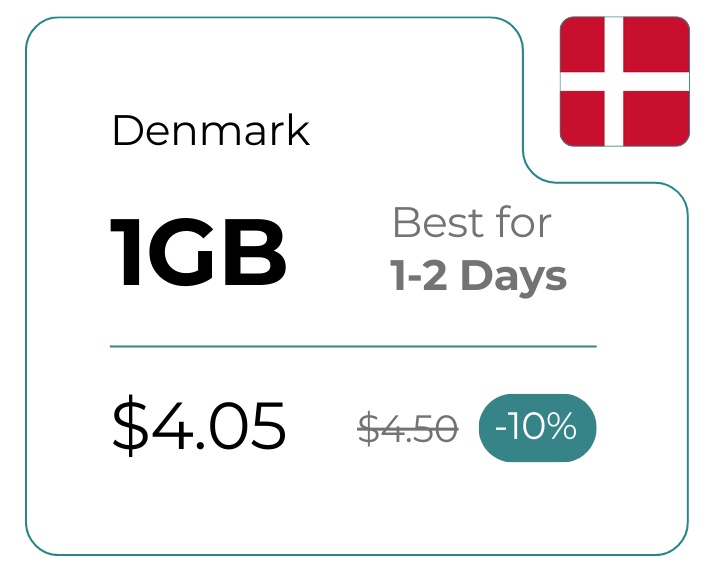
Denmark 1 GB 30 Days
Denmark travel roaming eSIM.
Brand: ConnectedYou I Uber One
Category: Electronics > Communications > Telephony > Mobile & Smart Phone Accessories > Mobile Phone Pre-Paid Cards & SIM Cards > Mobile Phone Pre-Paid Cards